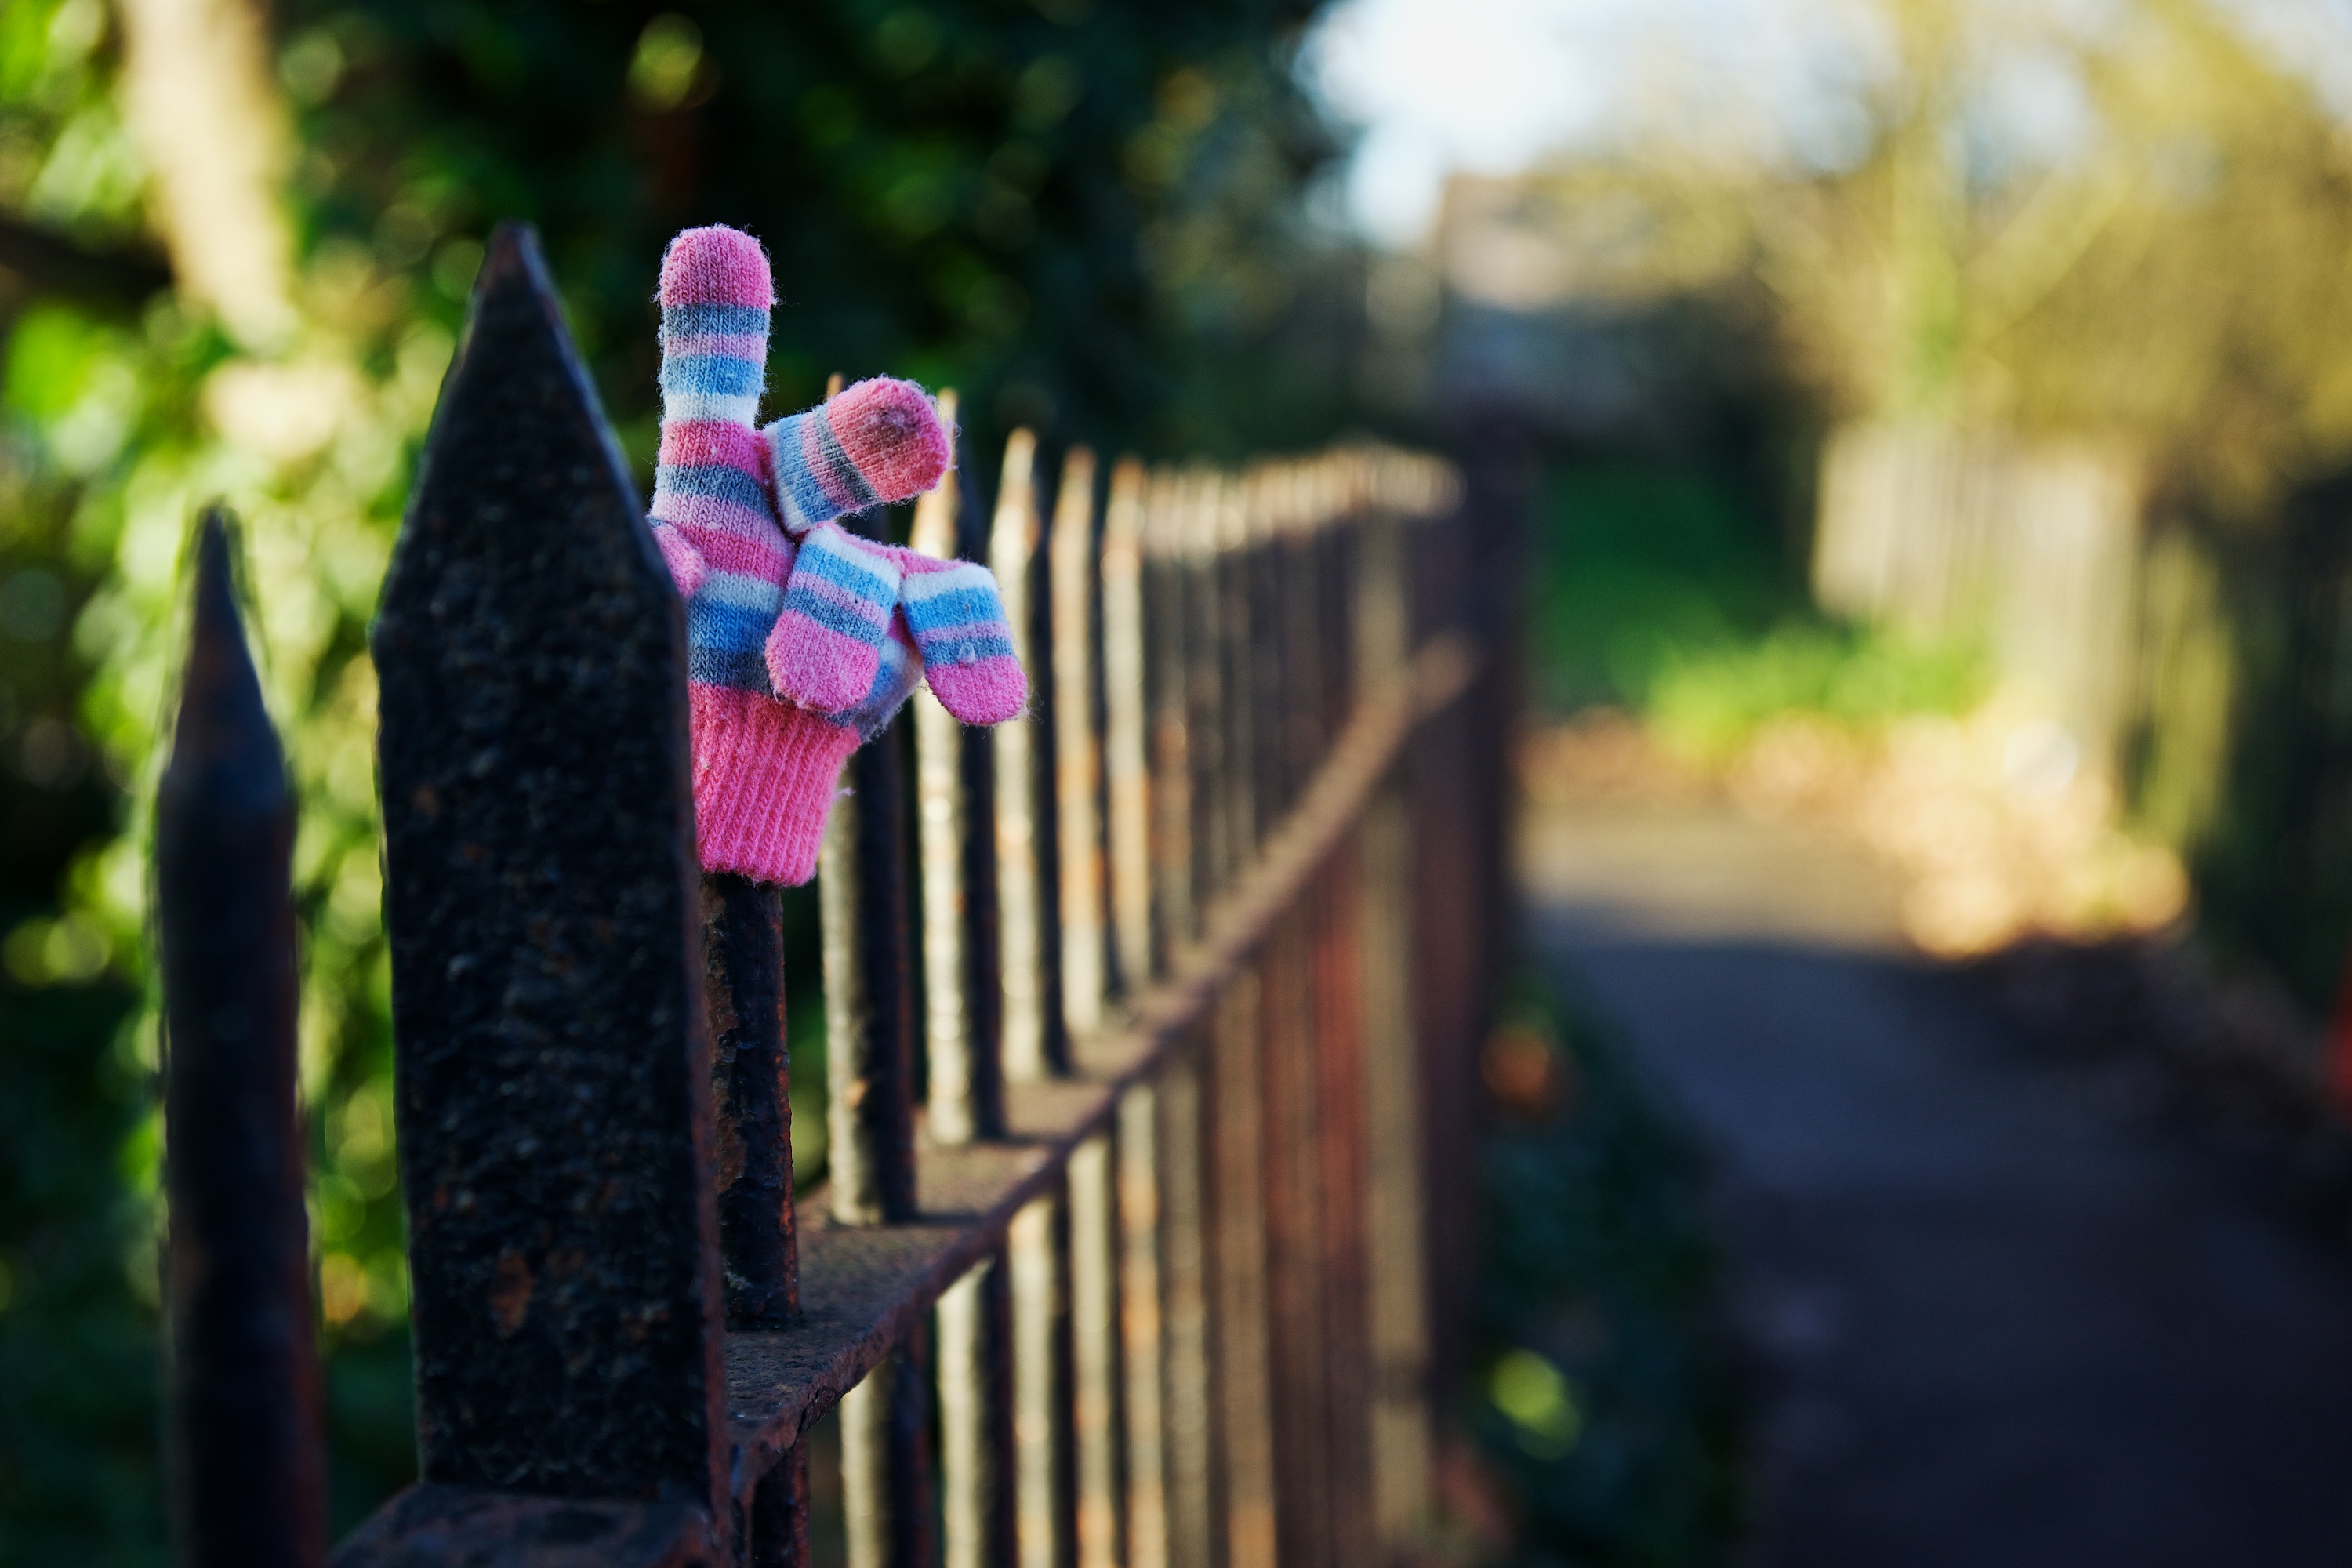
light, fence, glove, photography, sunlight, flower, spring, green, color, autumn, metal, blue, season, photograph, sony, a7, hff, friday, happyfencefriday, fencefriday